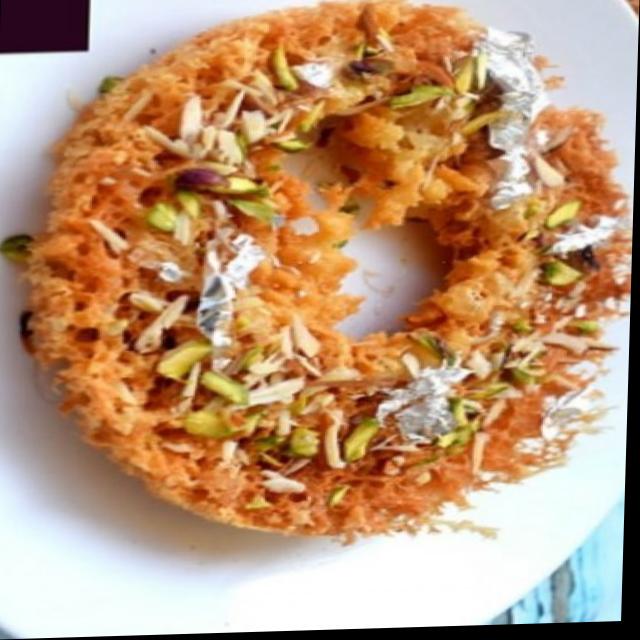
Dish: ghevar